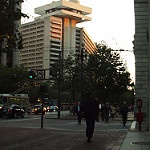
Scene: Outdoor